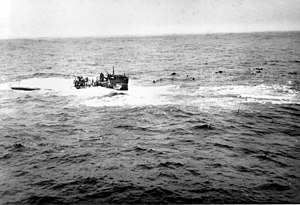
Undervandsbåd / Redning
Besætningen forlader den synkende ubåd U-550
En undervandsbåd, ofte benævnt ubåd, er et fartøj til sejlads på og under vandoverfladen. Undervandsbåde findes i mange typer, til militære, videnskabelige og andre formål. Den første undervandsbåd så dagens lys i 1600-tallet, men der gik mange år, før skibstypen så småt begyndte at få en praktisk anvendelse. De første undervandsbåde havde et militært formål, men først under 1. Verdenskrig fik de en reel betydning.